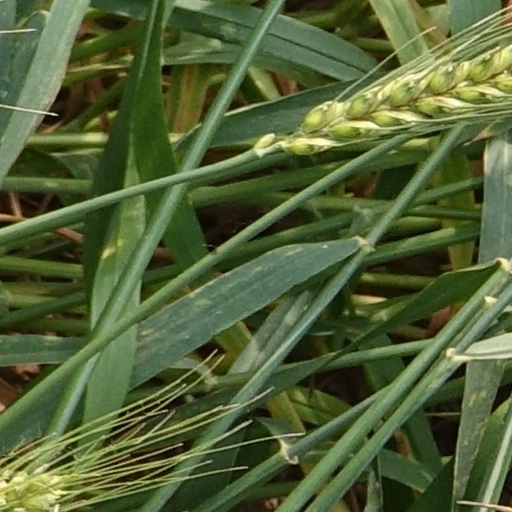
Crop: wheat